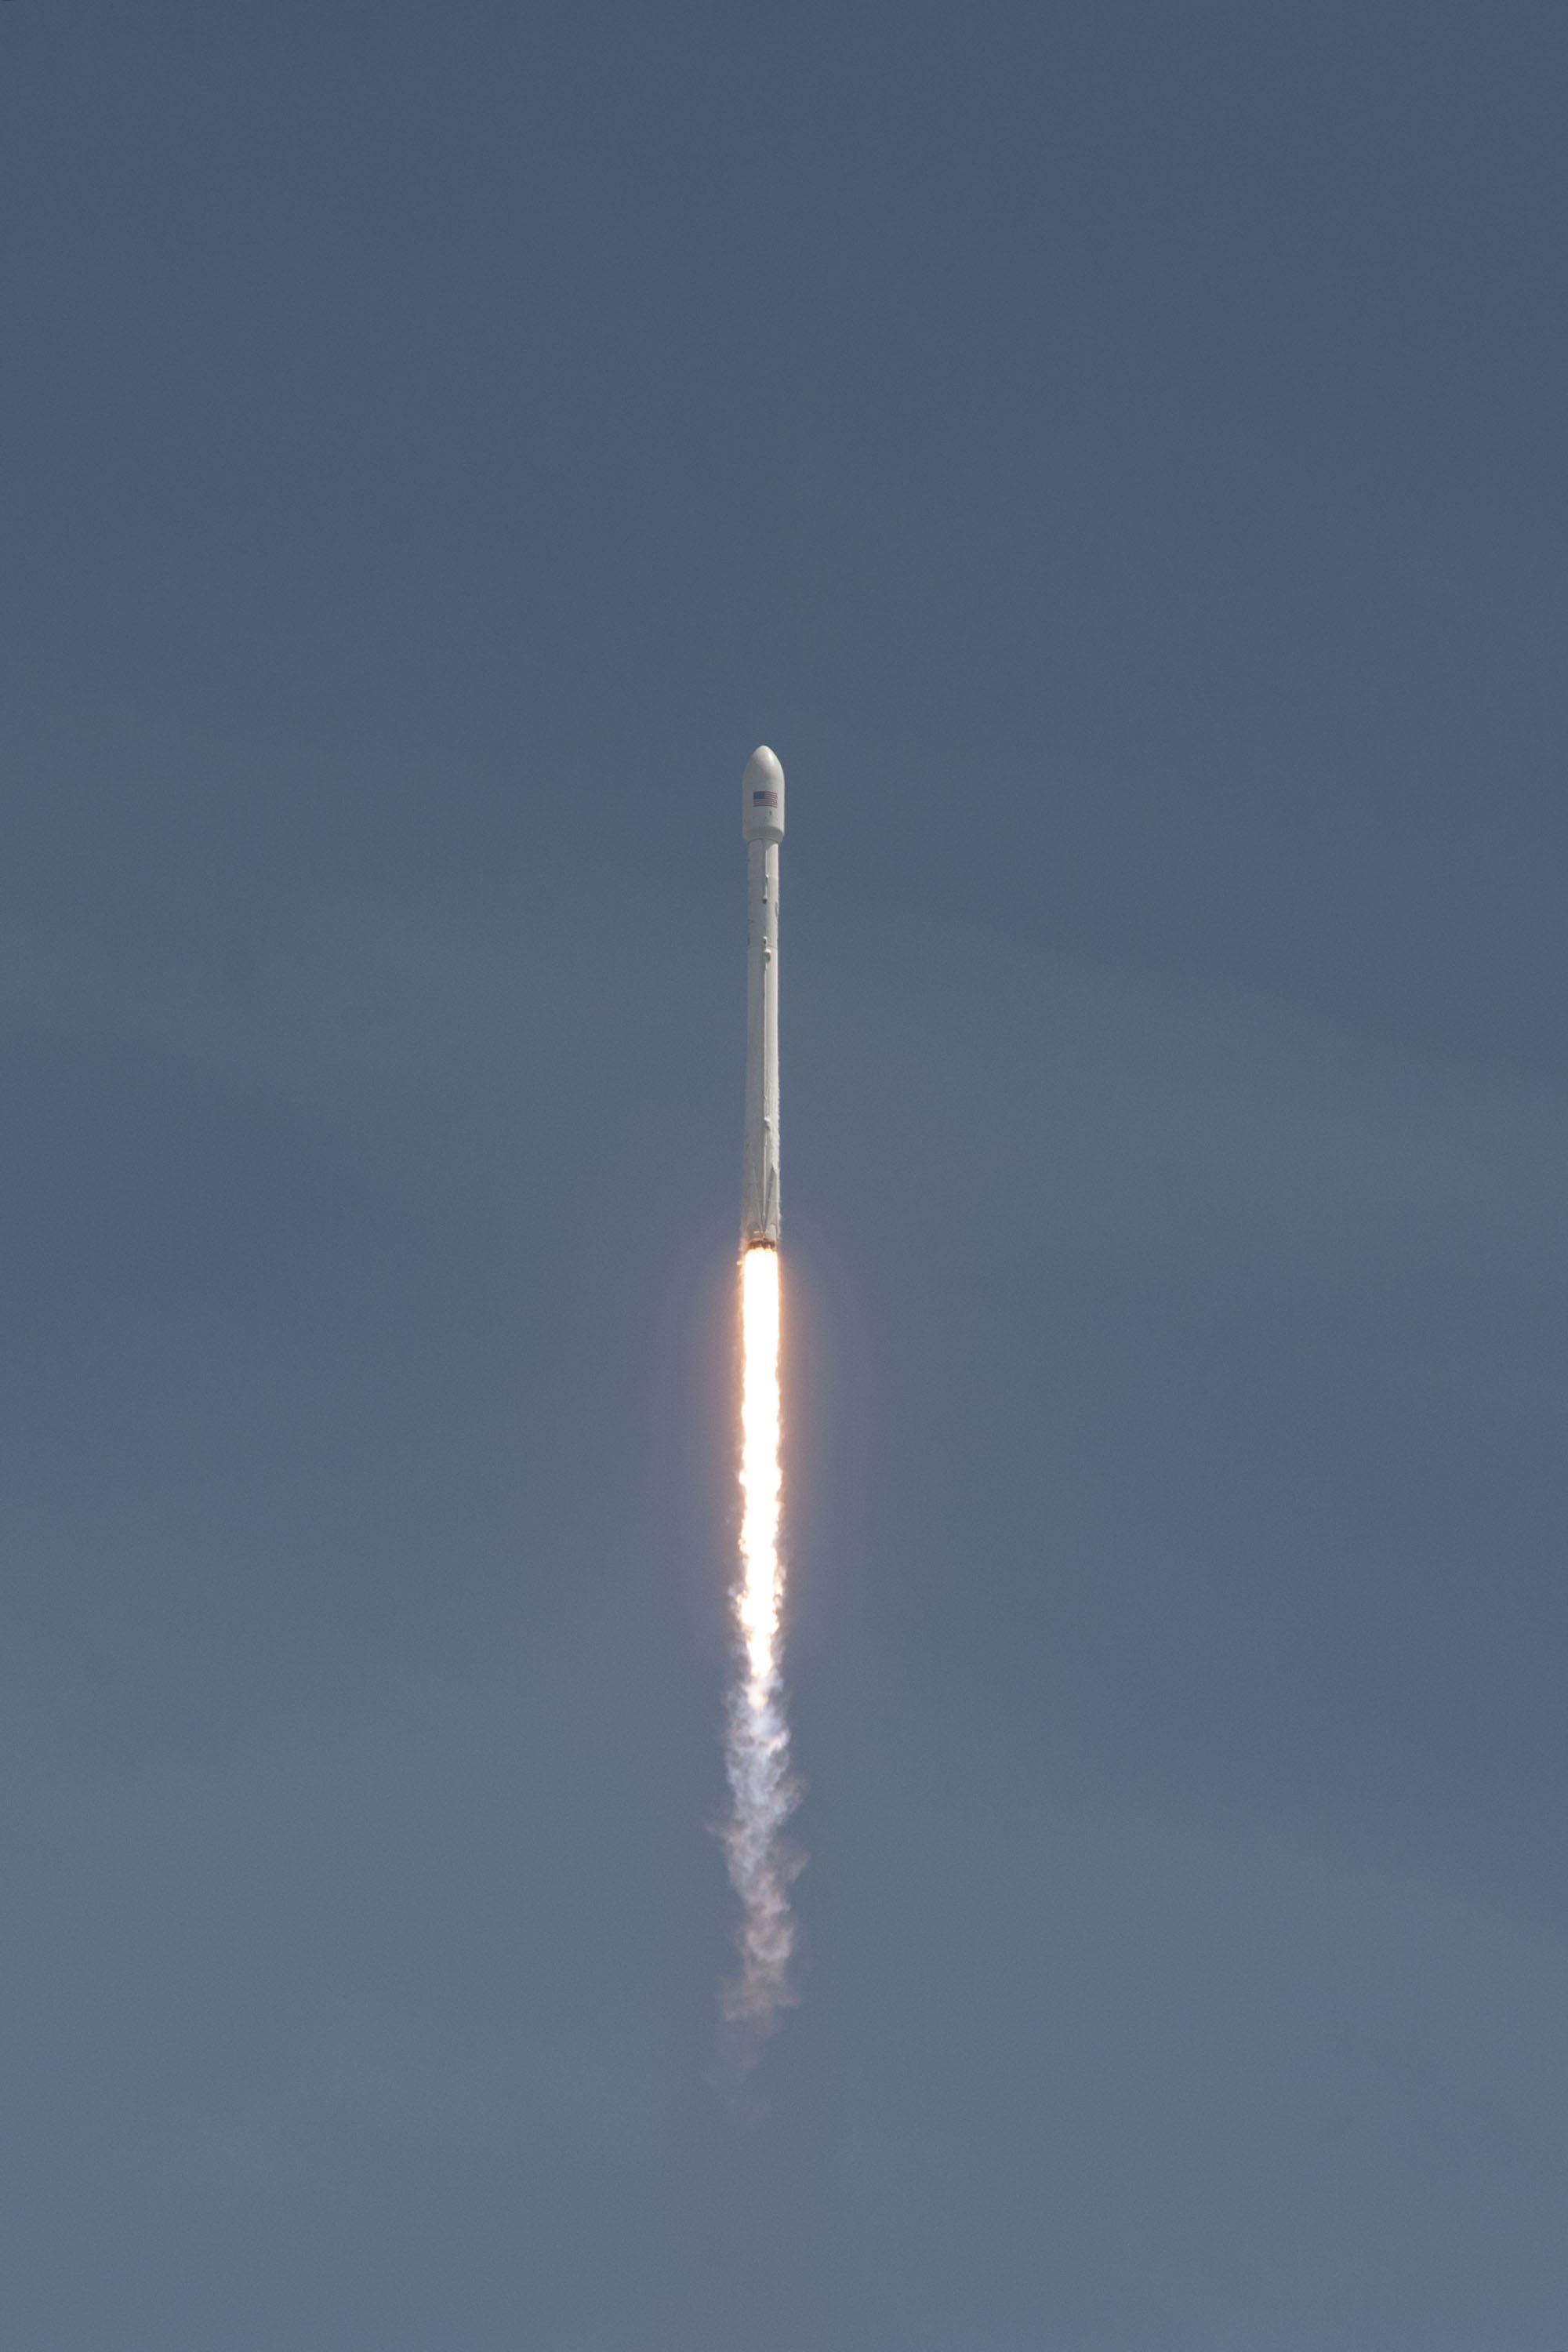
flying, aircraft, transportation, transport, vehicle, space, speed, rocket, launch, power, rocket launch, flames, spaceship, fuel, countdown, cape canaveral, spacecraft, launch pad, missile, spacex, propulsion, lift off, atmosphere of earth, rocket engine